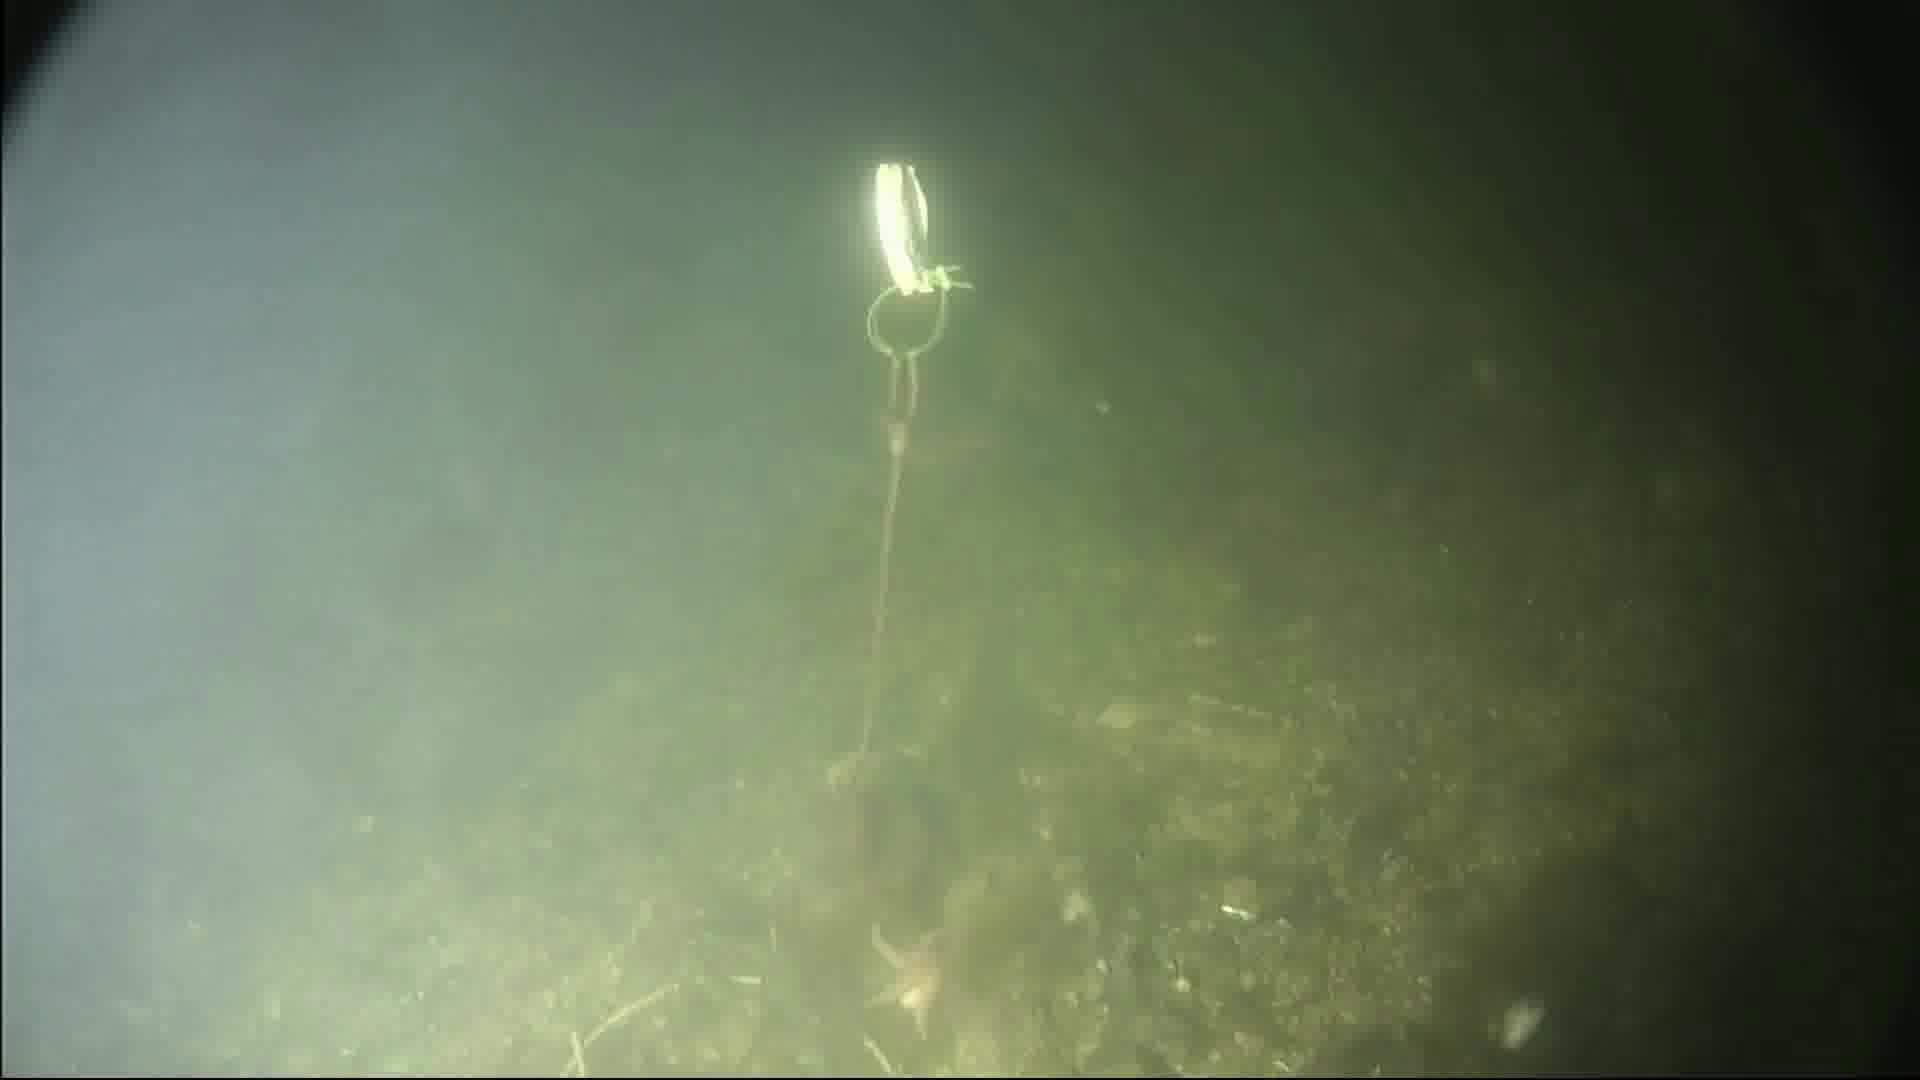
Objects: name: starfish